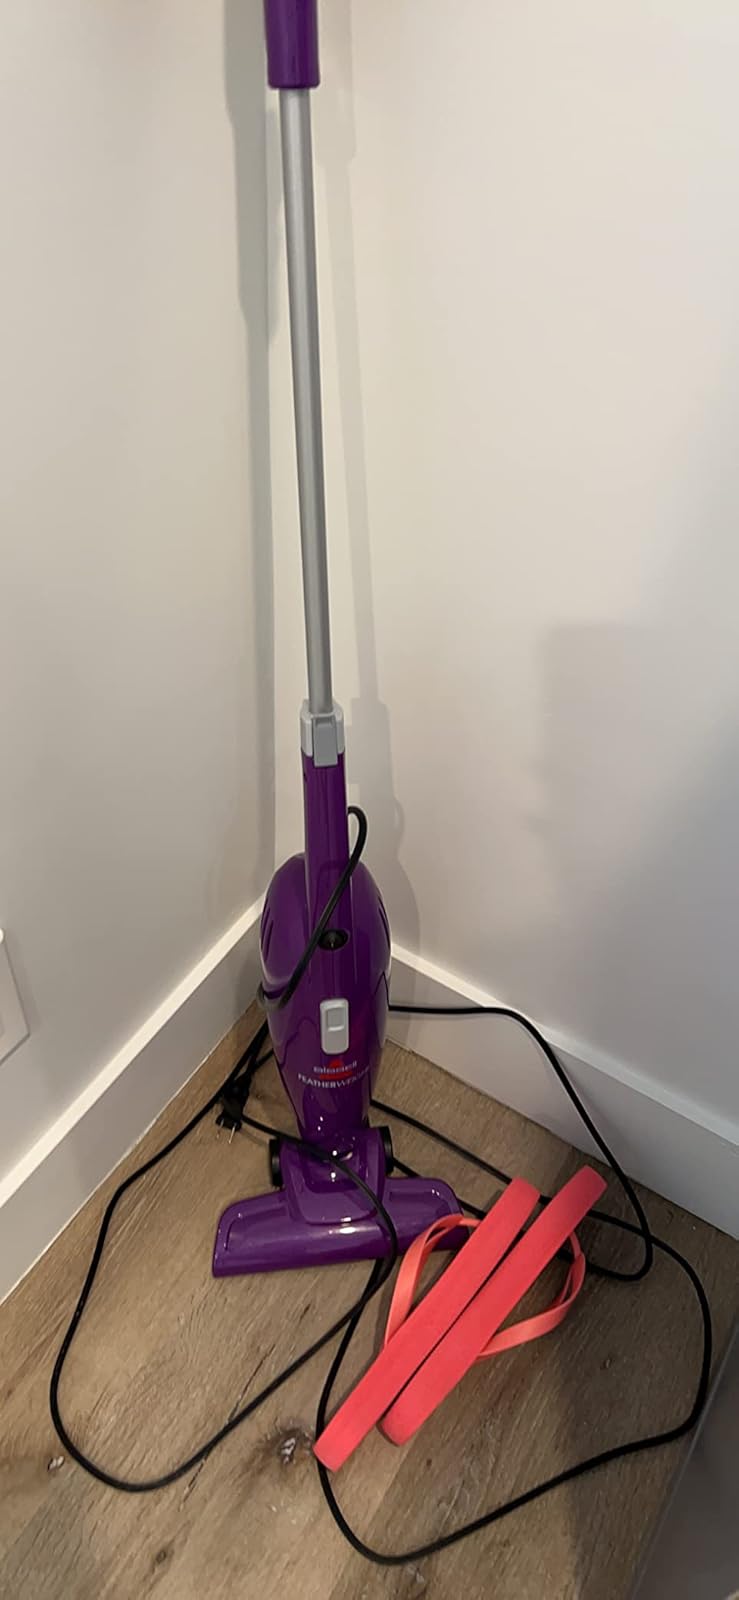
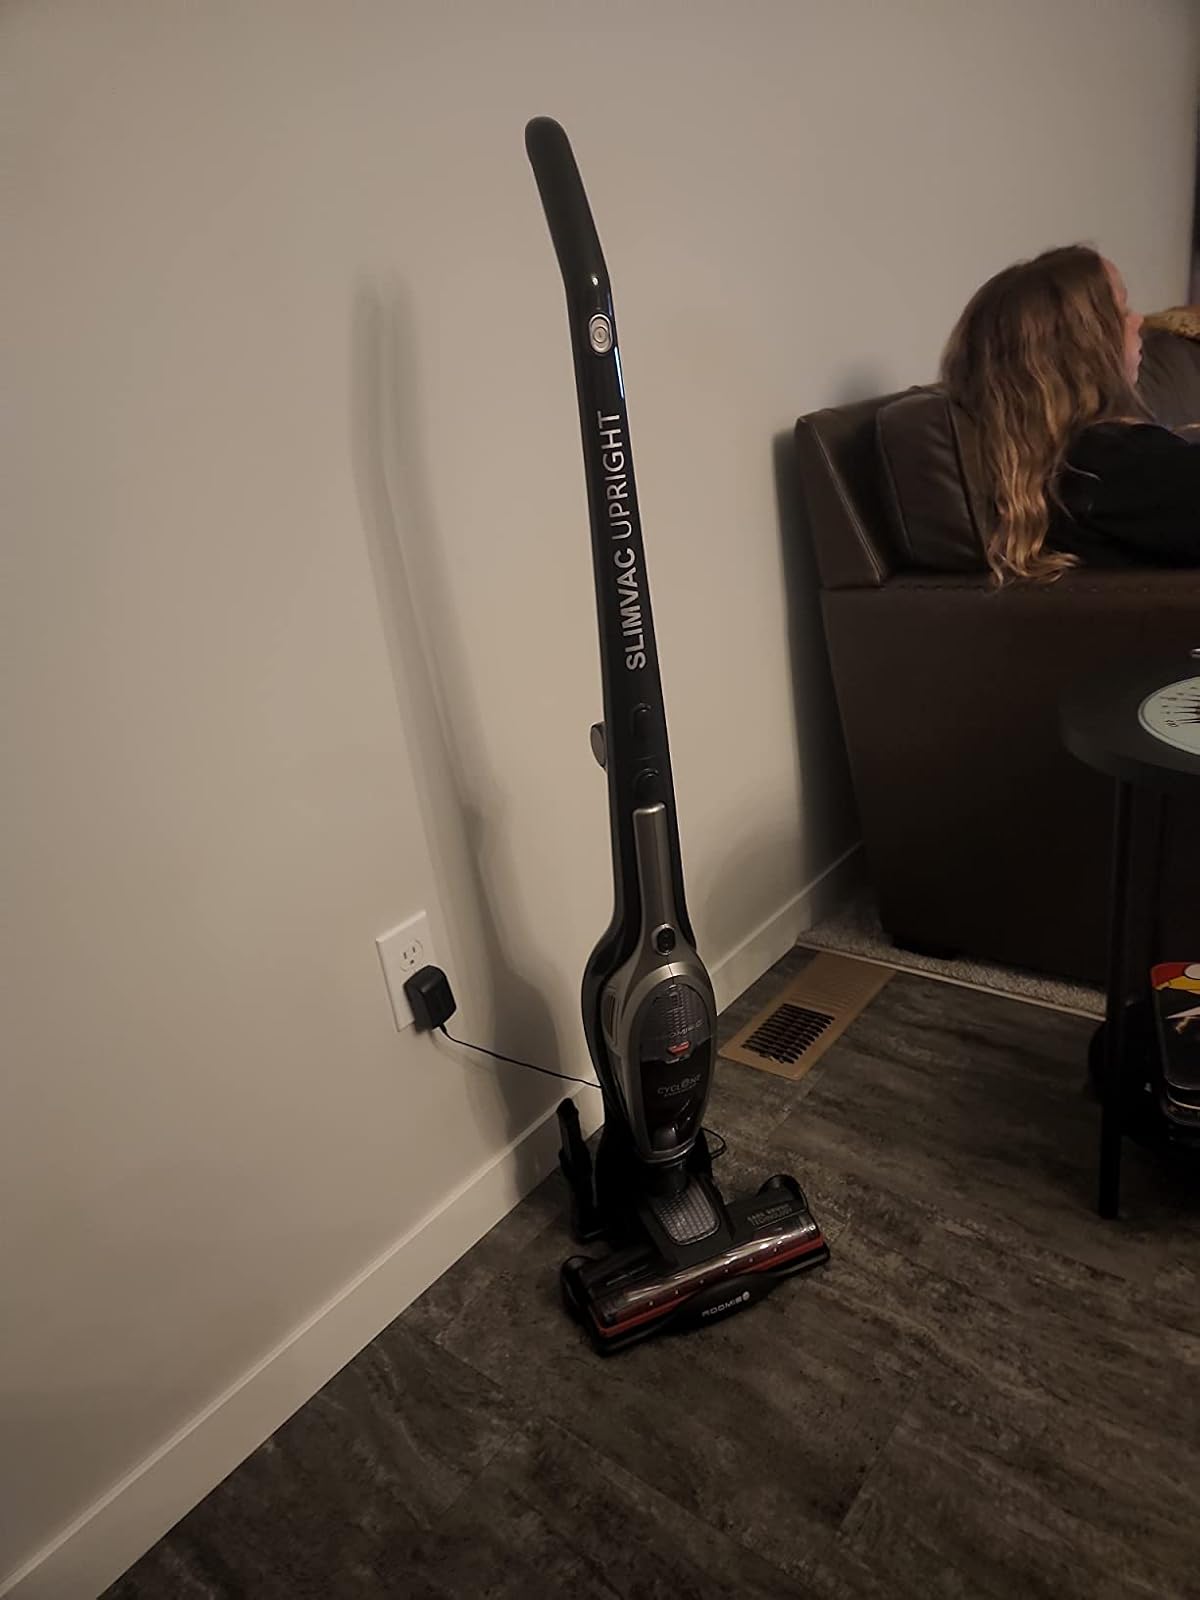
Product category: items_vacuum
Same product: no